Scottsburg, Indiana

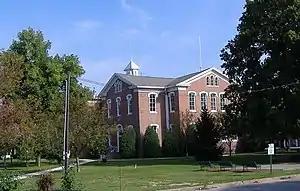
Courthouse Square

Scottsburg is a city within Vienna Township and the county seat of Scott County, in the U.S. state of Indiana, about north of Louisville, Kentucky. The population of Scottsburg was 7,345 at the 2020 census.